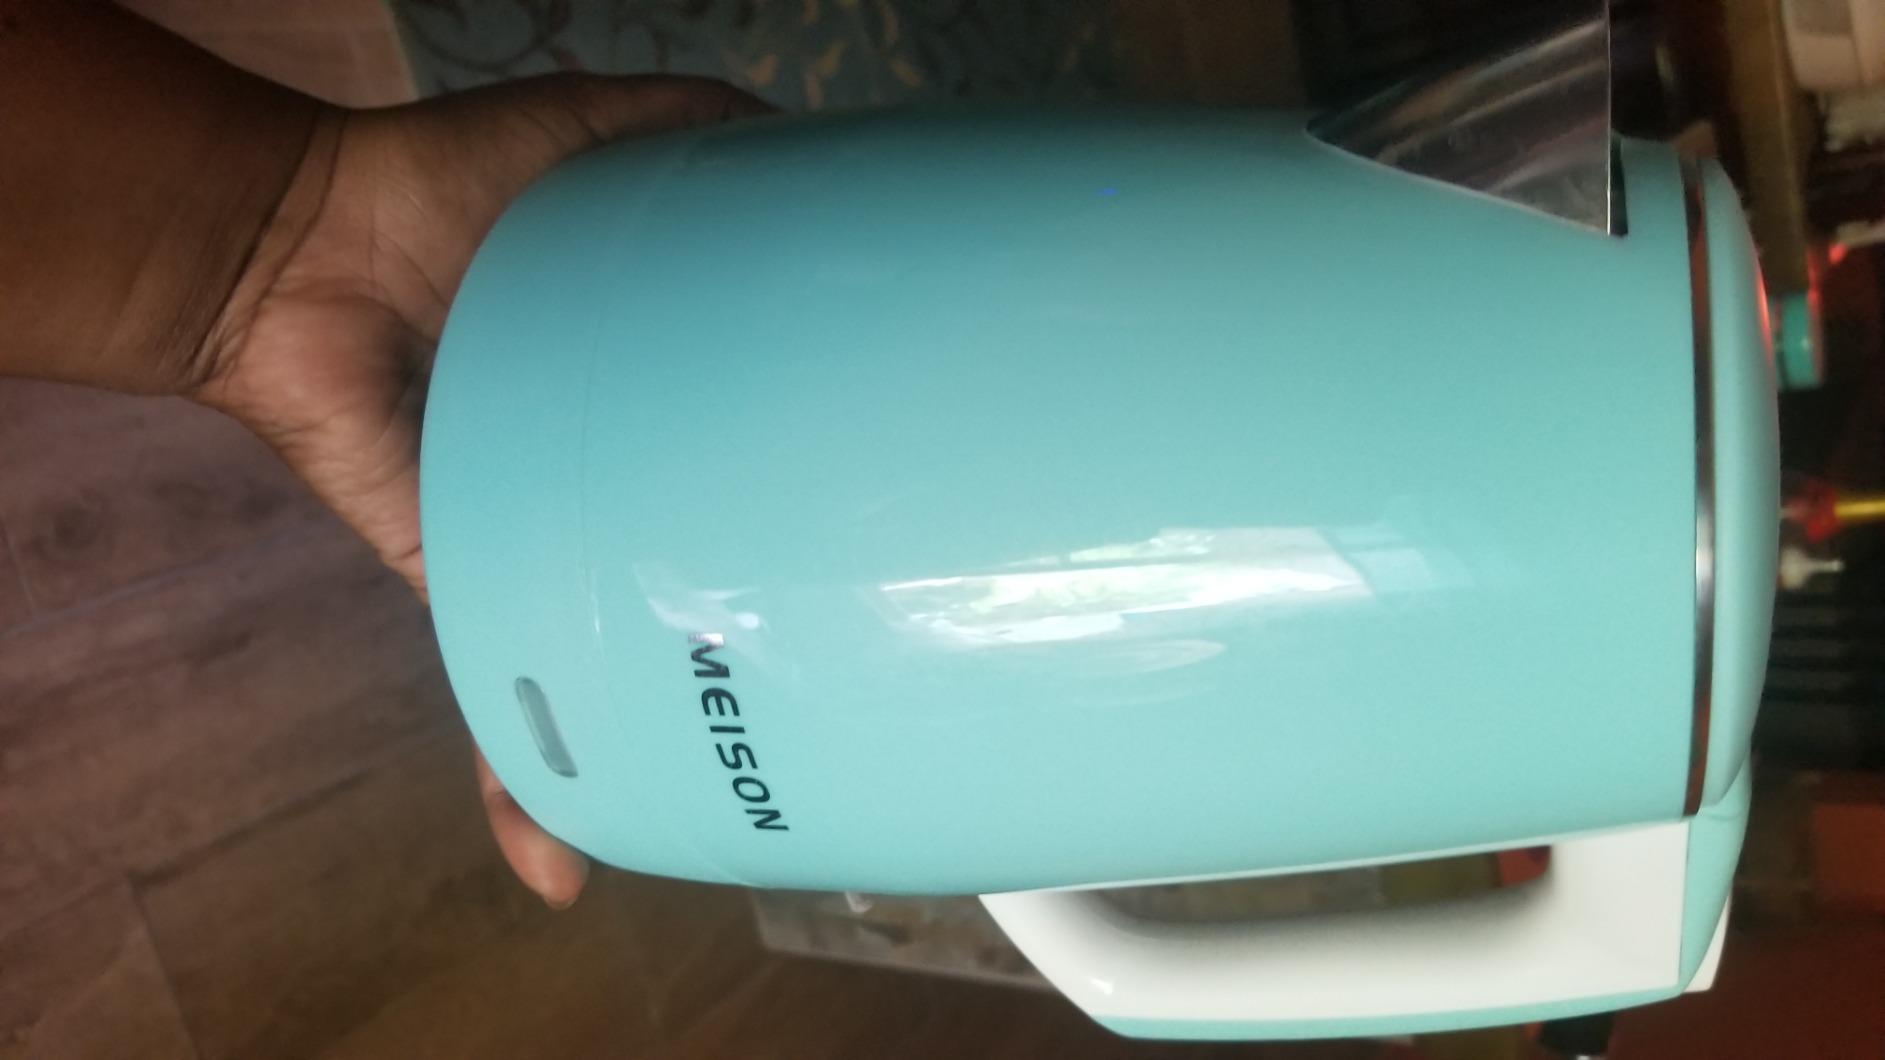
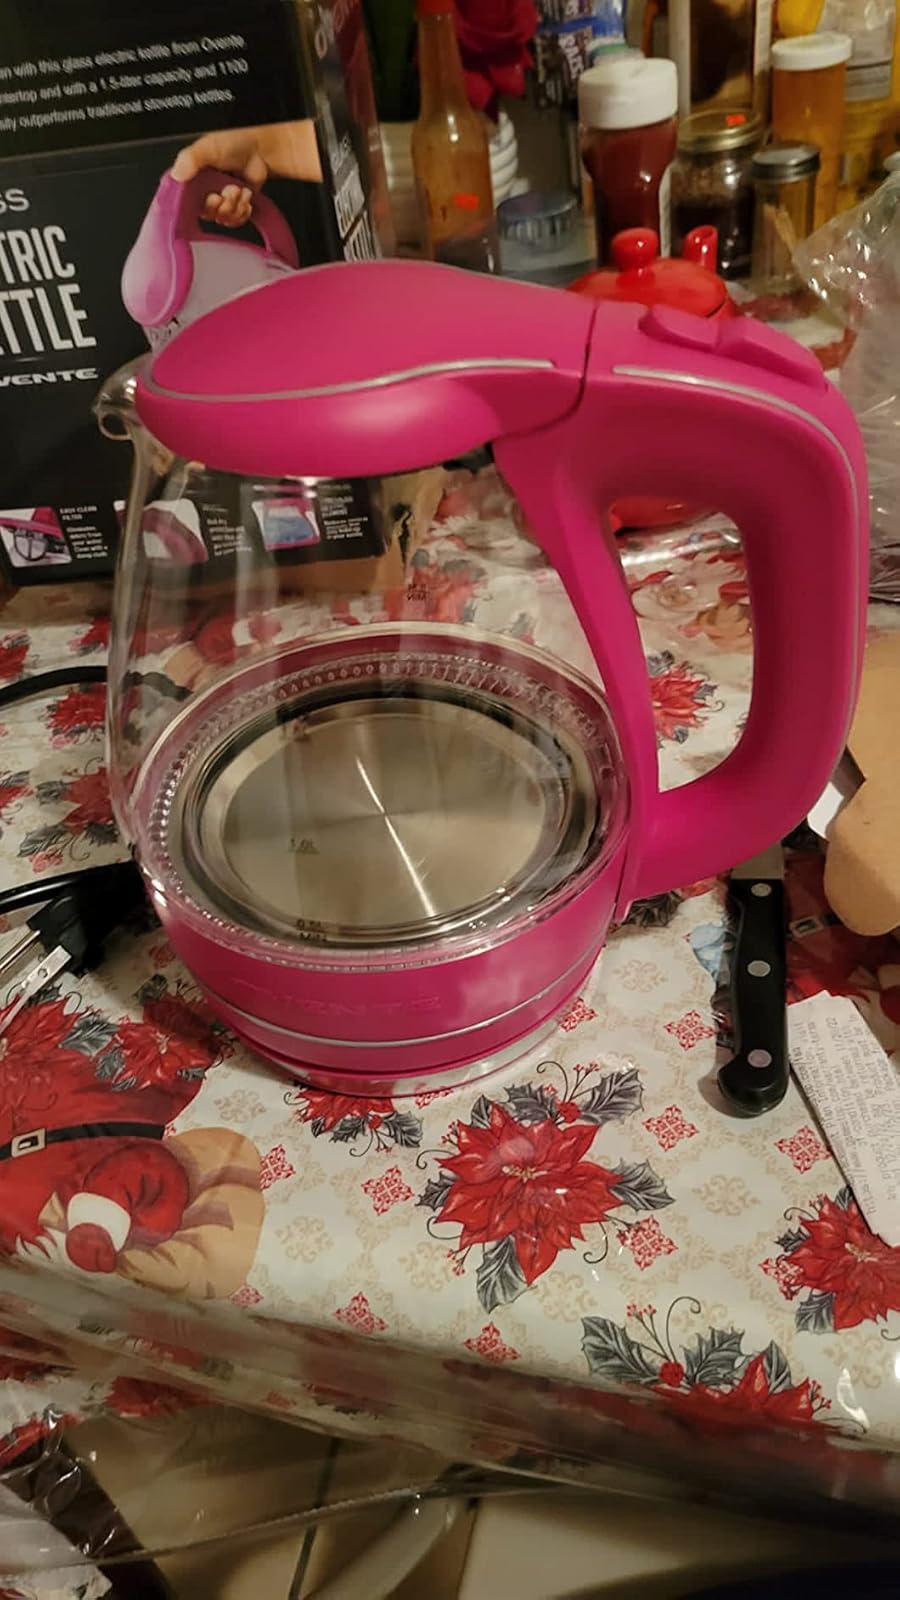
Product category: items_kettle
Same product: no